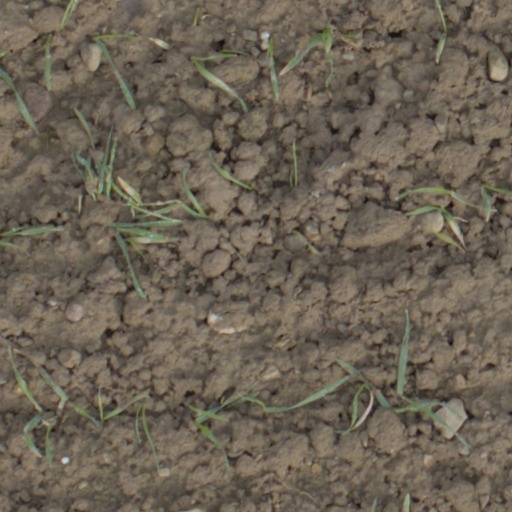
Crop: wheat